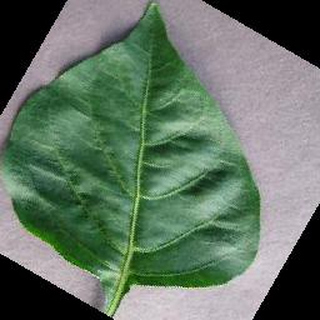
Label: healthy_bell_pepper